Odyssey Sims

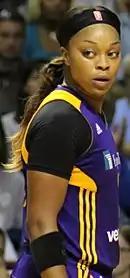

In 2015, Sims would have an injury-riddled season, as she missed 10 games with a knee injury. She finished the season with 23 games played along with 19 starts and averaged 16.0 points per game and 3.8 assists per game. The Shock would make the playoffs with the number 3 seed in the Western Conference, posting an 18–16 record, but were eliminated in a two-game sweep by the Phoenix Mercury in the first round.